Belp

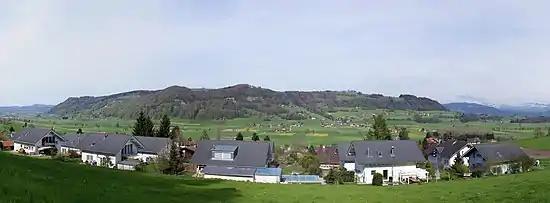
Belpberg and the Gürbetal (Gürbe Valley)

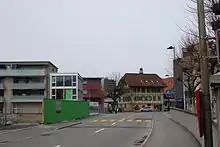
Belp

Scattered neolithic artifacts indicate that the Belp area was inhabited prehistorically. Bronze Age cemeteries and La Tène artifacts show that there were villages near modern Belp before the Roman invasion. After the collapse of the Roman Empire the area may have been uninhabited, but by the High Middle Ages there were villages and wooden castles here. Very little is known about Fahrhubel Castle, located about north-west of the Hunzigenbrücke (Hunzigen Bridge), and it was eventually completely demolished.